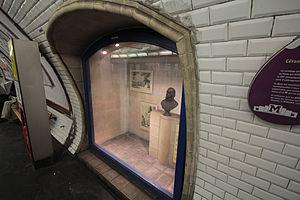
Hoche est une station de la ligne 5 du métro de Paris, située sur la commune de Pantin.
La ligne 5 du métro de Paris est une des seize lignes du réseau métropolitain de Paris. Ouverte en 1906, elle traverse l'est de la capitale selon un axe nord-sud et relie la station Place d'Italie, dans Paris intra-muros, à la station Bobigny - Pablo Picasso, à Bobigny, préfecture du département de la Seine-Saint-Denis, au nord-est de Paris.